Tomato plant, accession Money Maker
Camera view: tilt-top (135 deg); turntable rotation: 150 degrees
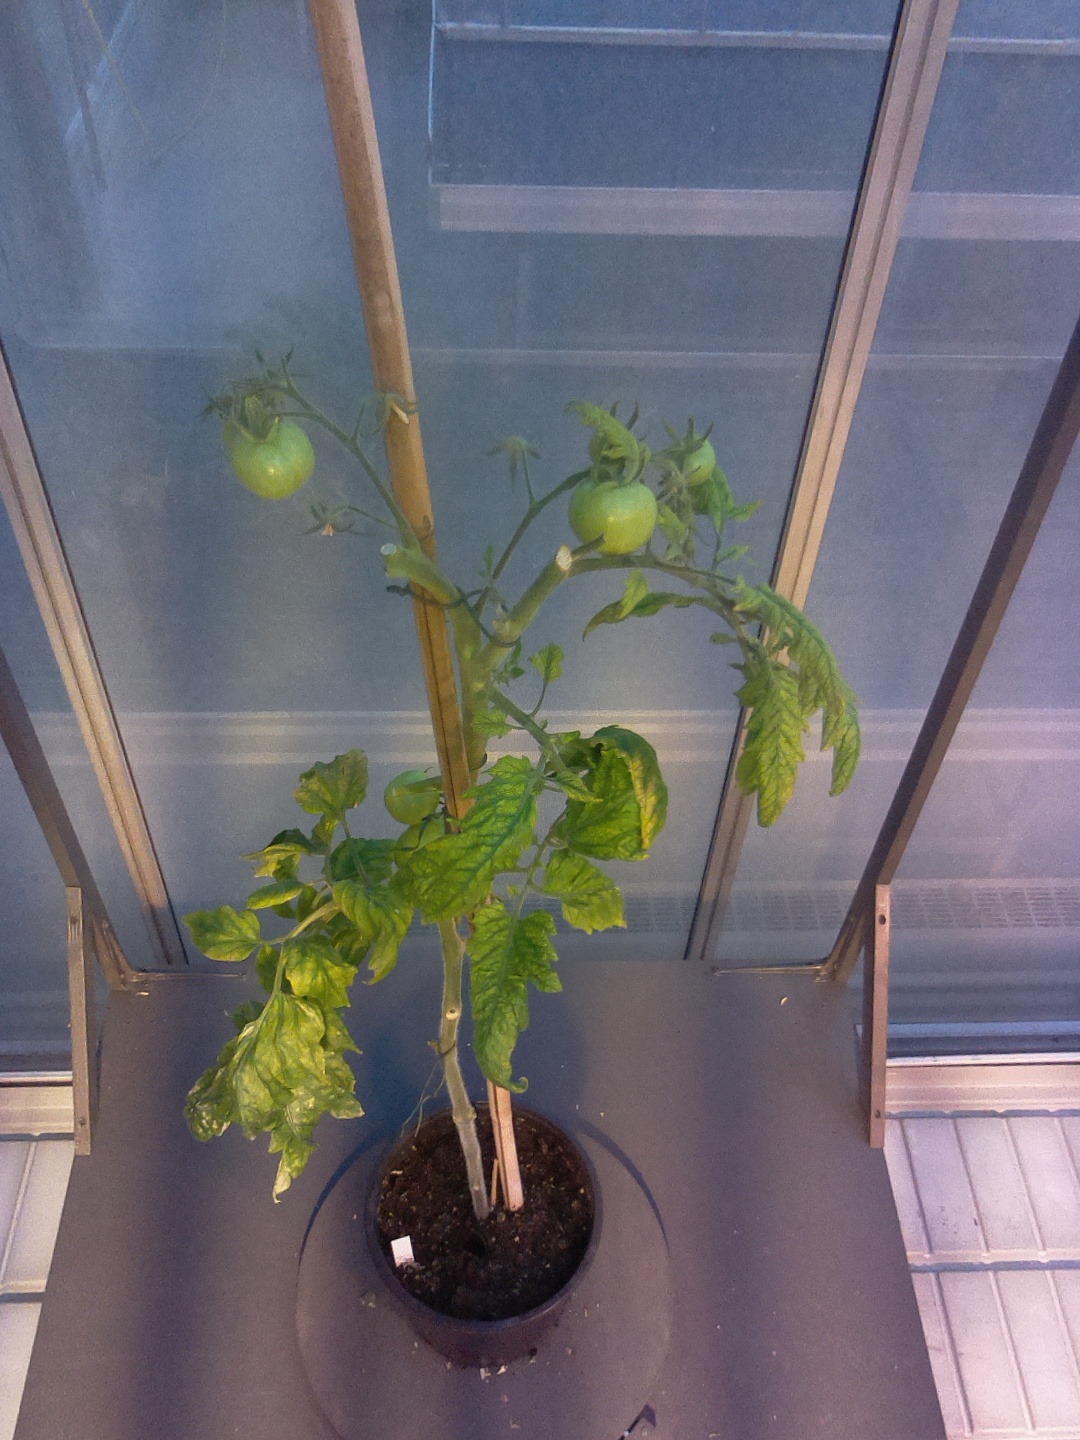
BBCH growth stage 79: 90% -100% of final fruit size